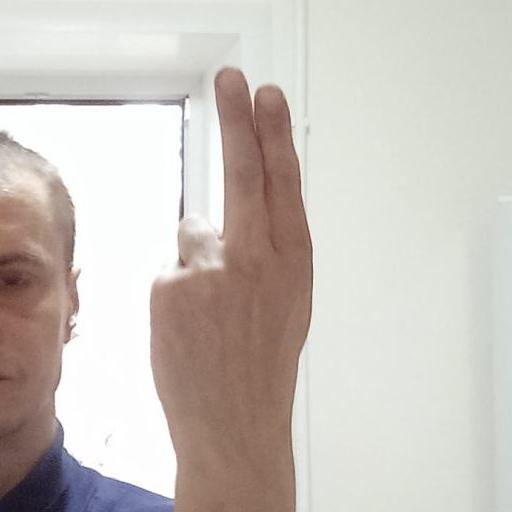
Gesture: two_up_inverted